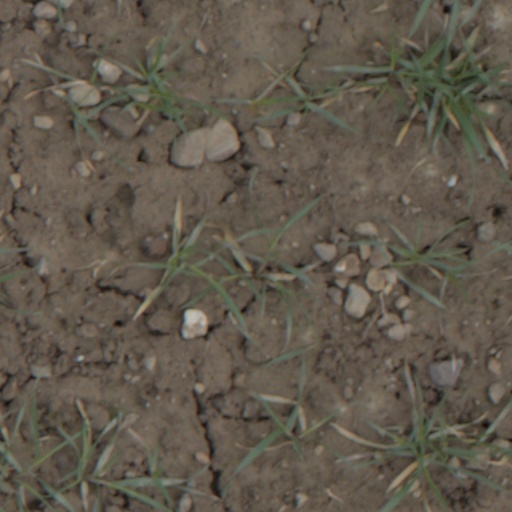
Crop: wheat